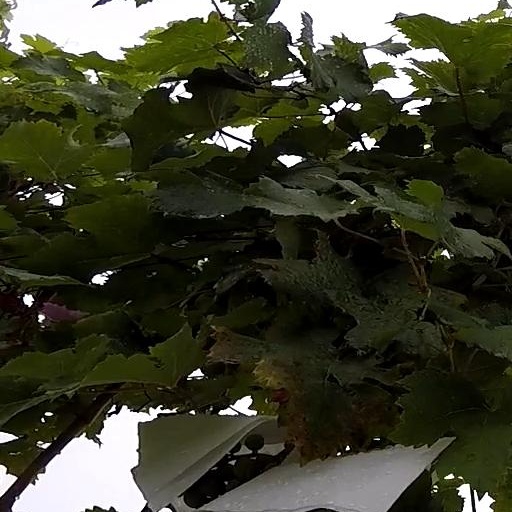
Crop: grape